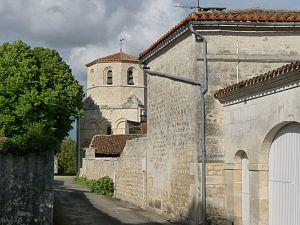
Eglise de St-Saturnin, Charente, France
Saint-Saturnin est une commune du Sud-Ouest de la France, située dans le département de la Charente.